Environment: real
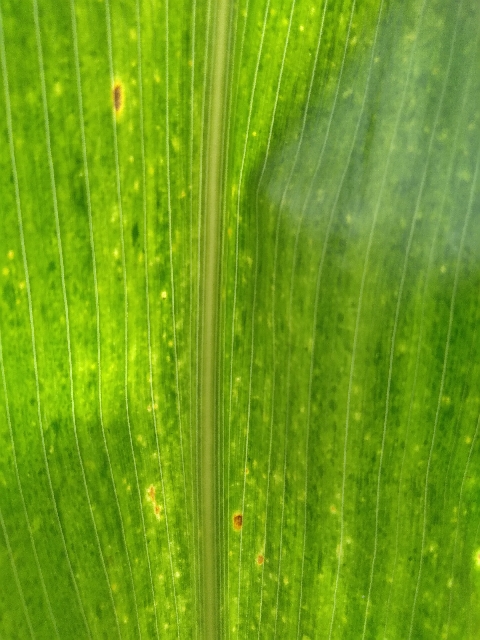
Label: lethal_necrosis